Nelly Láinez

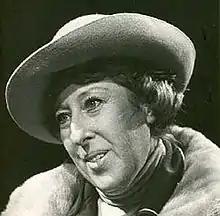

Nelly Láinez (1920 – 31 May 2008) was an Argentine comedic actress, best known for her performances in a string of unusually titled Argentine comedic films and television shows such as "Vampires Prefer Fatties" ("Los vampiros los prefieren gorditos") in 1974.